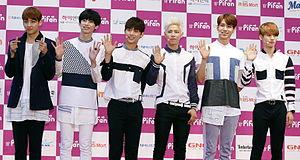
Halo est un boys band sud-coréen formé par Histar Entertainment à Séoul en Corée du Sud. Le groupe se compose de six membres: Dino, Inhaeng, Ooon, Jaehong, Heecheon et Yoondong. Ils ont débuté le 26 juin 2014 avec le single "Fever". Leurs fans sont surnommés les "HaVe".
Cet article est une liste non exhaustive de boys bands.